Stephen Kenny (football manager)

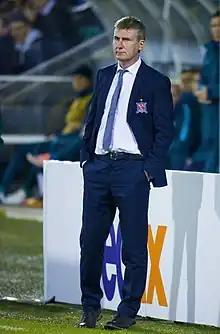
Kenny managing in the UEFA Europa League in 2016

Stephen Kenny (born 30 October 1971) is an Irish football manager and former player who is the manager of League of Ireland Premier Division side St Patrick's Athletic. He has formerly managed Longford Town, Bohemians, Derry City, Dunfermline Athletic, Shamrock Rovers, Dundalk, the Republic of Ireland U21 side and the senior Republic of Ireland national team. He is one of Republic of Ireland's most successful domestic league managers, having won eight trophies with Dundalk.